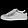
Label: Sneaker